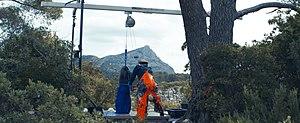
Extrait du film de Martin Baizeau, Atelier nomade, 2019, prod. Energy fields, montrant Fabienne Verdier.
Fabienne Verdier, née le 3 mars 1962 à Paris, est une artiste peintre française. Après des années d'étude en Chine, elle vit et travaille en France.